Souk El Attarine

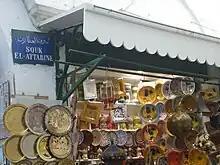
Souk El Attarine sign

Souk El Attarine, or souk of spice traders, is the name by which most spice markets are referred to in Arab countries in the Middle East. Old cities (Damascus, Amman, Beirut, Tunis, Marrakach) were often divided into segments based on what was sold - meat, spices, fabrics and so on - and attarine, which means spice traders in Arabic, refers to the spice market.